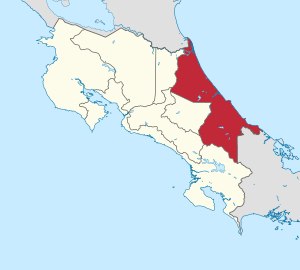
Limón (provins)
Kort
Limón er en provins i Costa Rica. Den ligger østligt i landet, langs hele Atlanterhavskysten, og grgnser op til Nicaragua, Panama og provinserne Puntarenas, San José, Cartago og Heredia. Provinserne administrationscentrum er byen Limón. Provinsen har et areal på 9 189 km² og et indbyggertal på 386 862.